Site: brandenburg
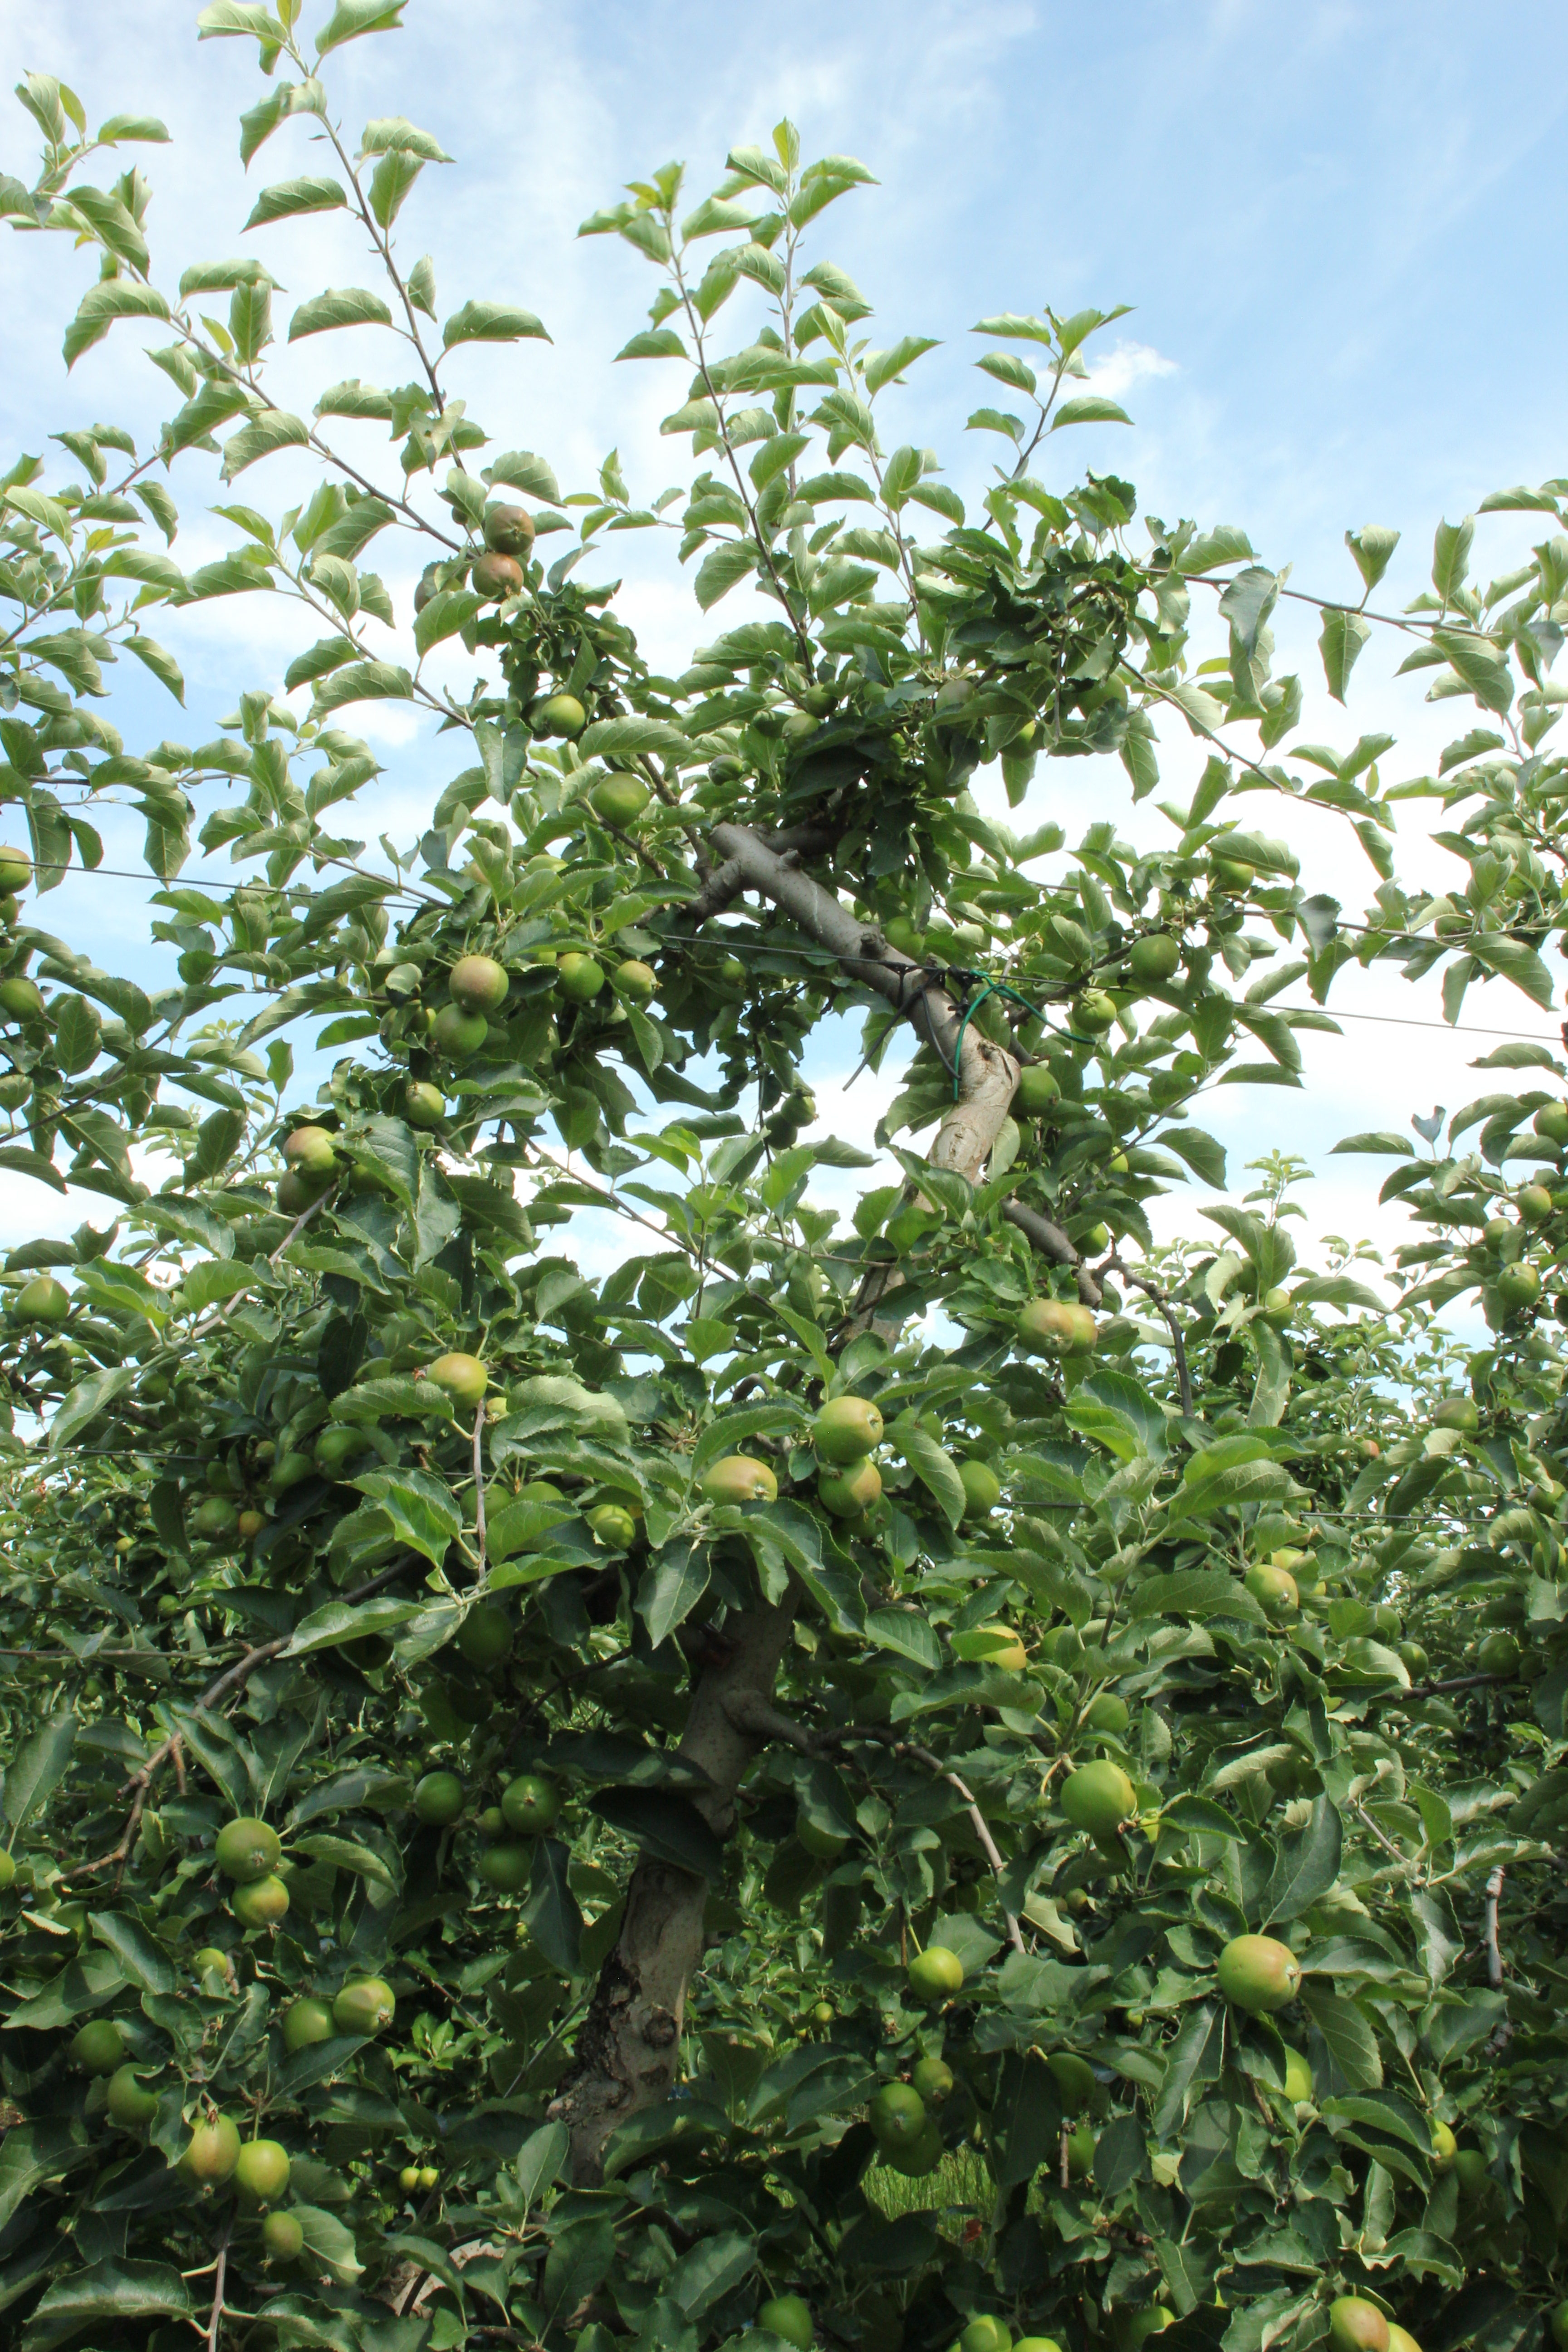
Growth stage (BBCH 74): Development of fruit